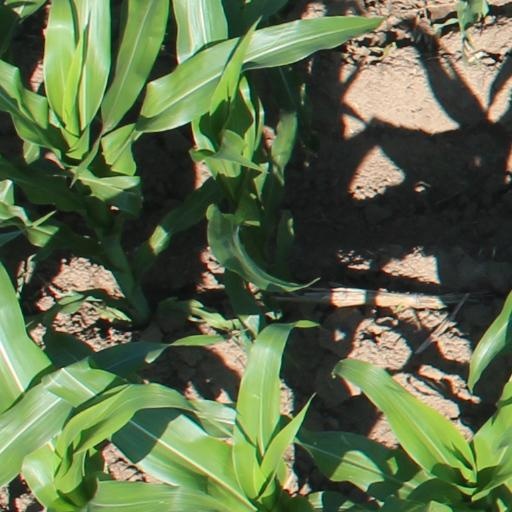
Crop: maize; corn